Ataxx

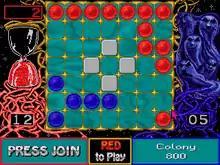
A game in progress

Each player begins with two pieces (red for player 1 and blue for player 2). The game starts with the four pieces on the four corners of the board, with red in the top left and bottom right and blue on the other two. Red moves first.